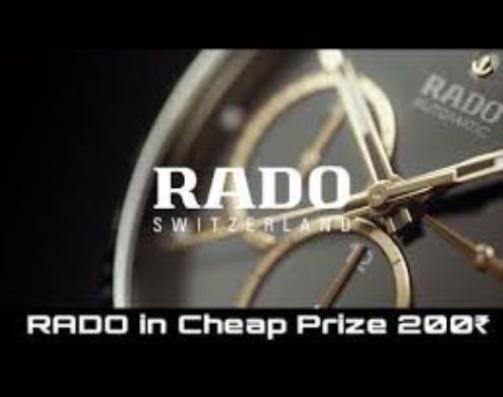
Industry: Clothes